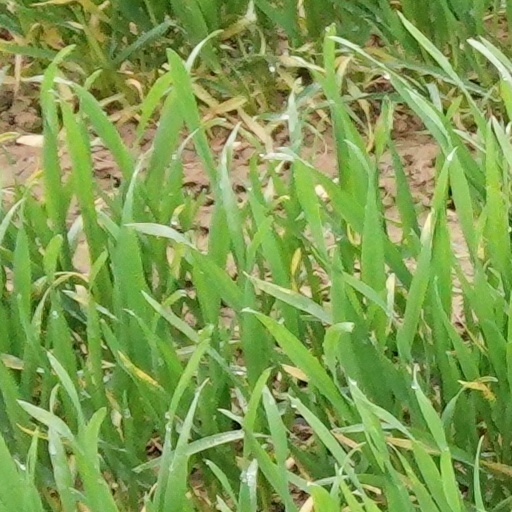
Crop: wheat